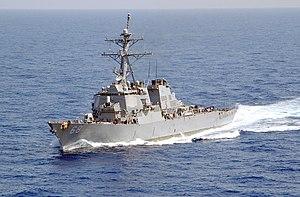
La base navale de Mayport est une base de la marine américaine située à Jacksonville, sur la côte sud-est des États-Unis. Elle accueille un port protégé pouvant accueillir des navires et porte-aéronefs de taille intermédiaire et un aérodrome militaire.
L’USS The Sullivans (DDG-68) est un destroyer américain de la classe Arleigh Burke.